Tetri Giorgi

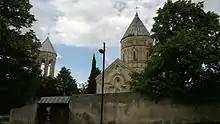
The Tetri Giorgi Church near Alaverdi Monastery in Akhmeta, Georgia.

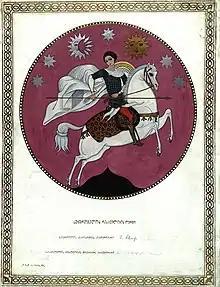
Tetri Giorgi and the Seven Celestials – 1918 design of the emblem of the Democratic Republic of Georgia.

Tetri Giorgi ("White George") is one of the local names of Christian Saint George in Georgia, specifically in the country's northeastern highland districts.